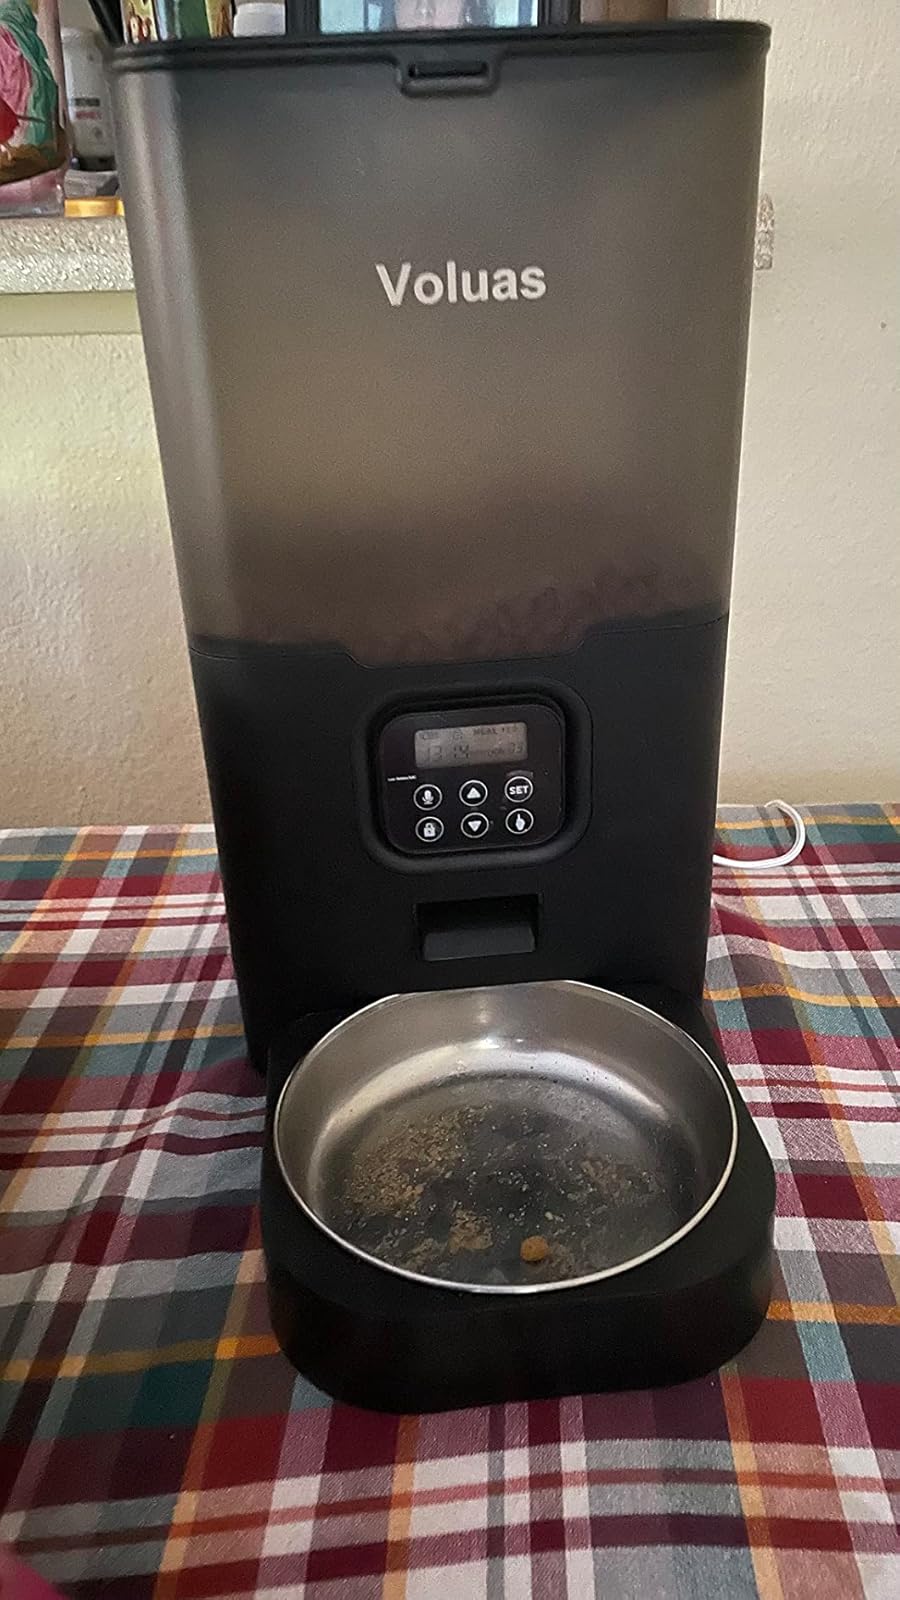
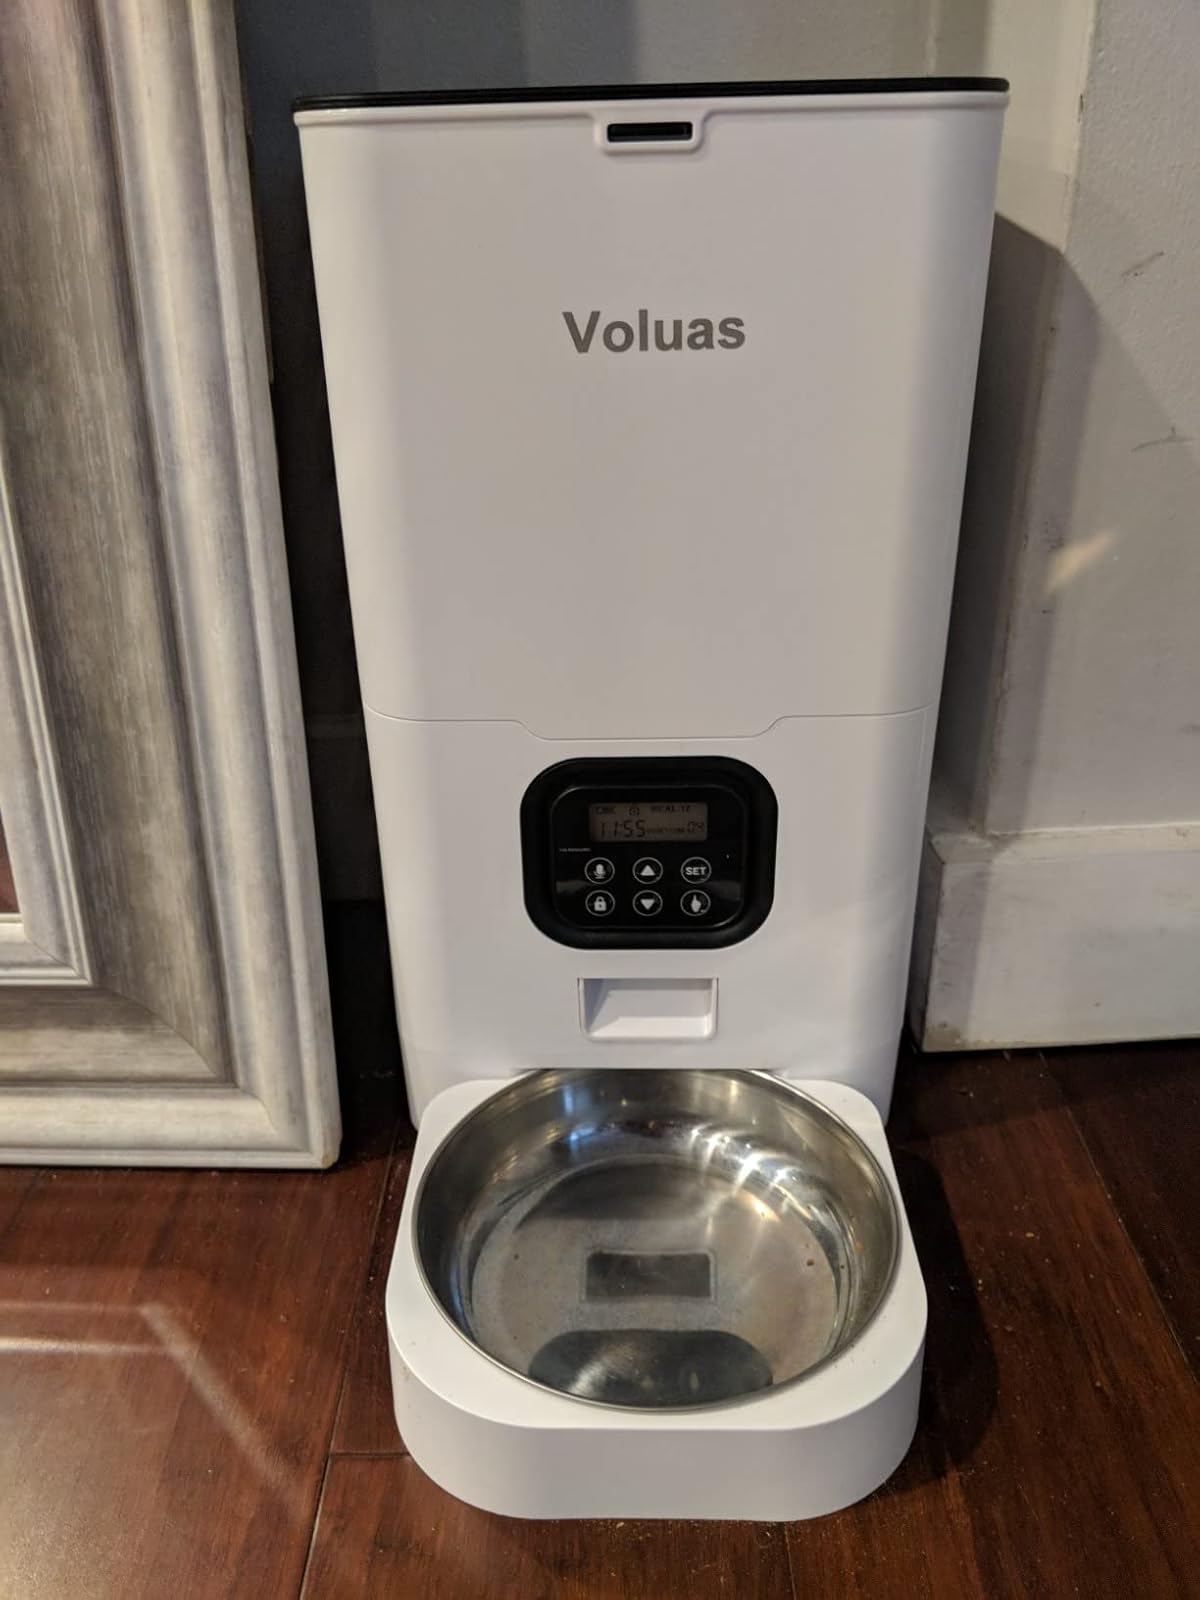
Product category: items_feeder
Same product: no